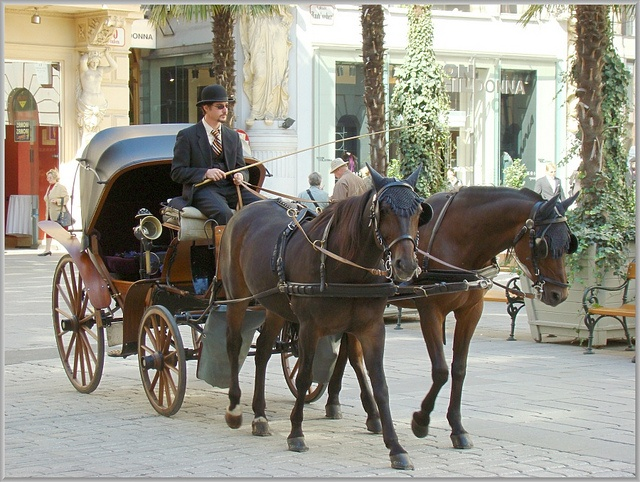
A carriage with two horses pulling it and a man holding the reins.
A man in a suit driving a horse carriage through the street.
A man with a carriage steering two horses on cobblestone.
A two horse carriage rides along a brick road.
Two horses pulling a carriage in the middle of a street.